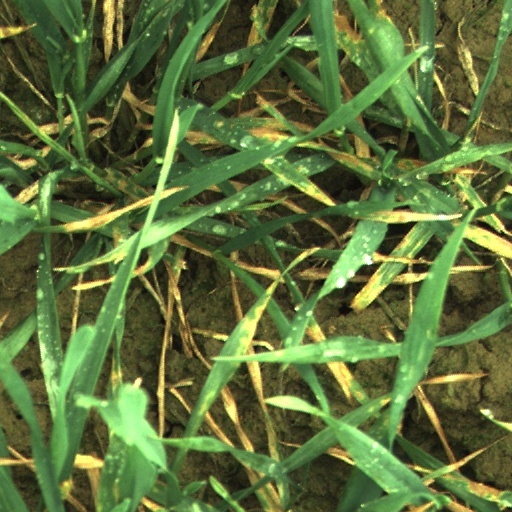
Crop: wheat